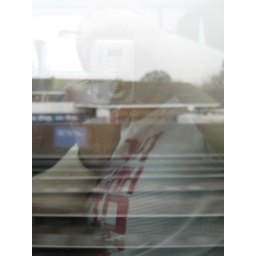
Reflection in a train window to London, wearing a Robots In Disguise tshirt.